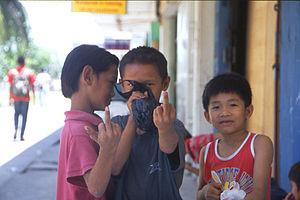
Une drogue est un composé chimique, biochimique ou naturel, capable d'altérer une ou plusieurs activités neuronales et/ou de perturber les communications neuronales. La consommation de drogues par l'homme – afin de modifier ses fonctions physiologiques ou psychiques, ses réactions physiologiques et ses états de conscience – n'est pas récente. Certaines drogues peuvent engendrer une dépendance physique ou psychologique. L'usage de celles-ci peut avoir pour conséquences des perturbations physiques ou mentales. Pour désigner les substances ayant un effet sur le système nerveux, il est plus généralement question de psychotrope.